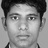
Emotion: neutral